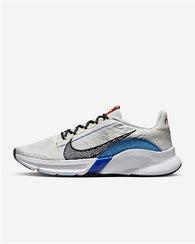
Brand: Nike
Model: Superrep Go 3 Flyknit Next Nature